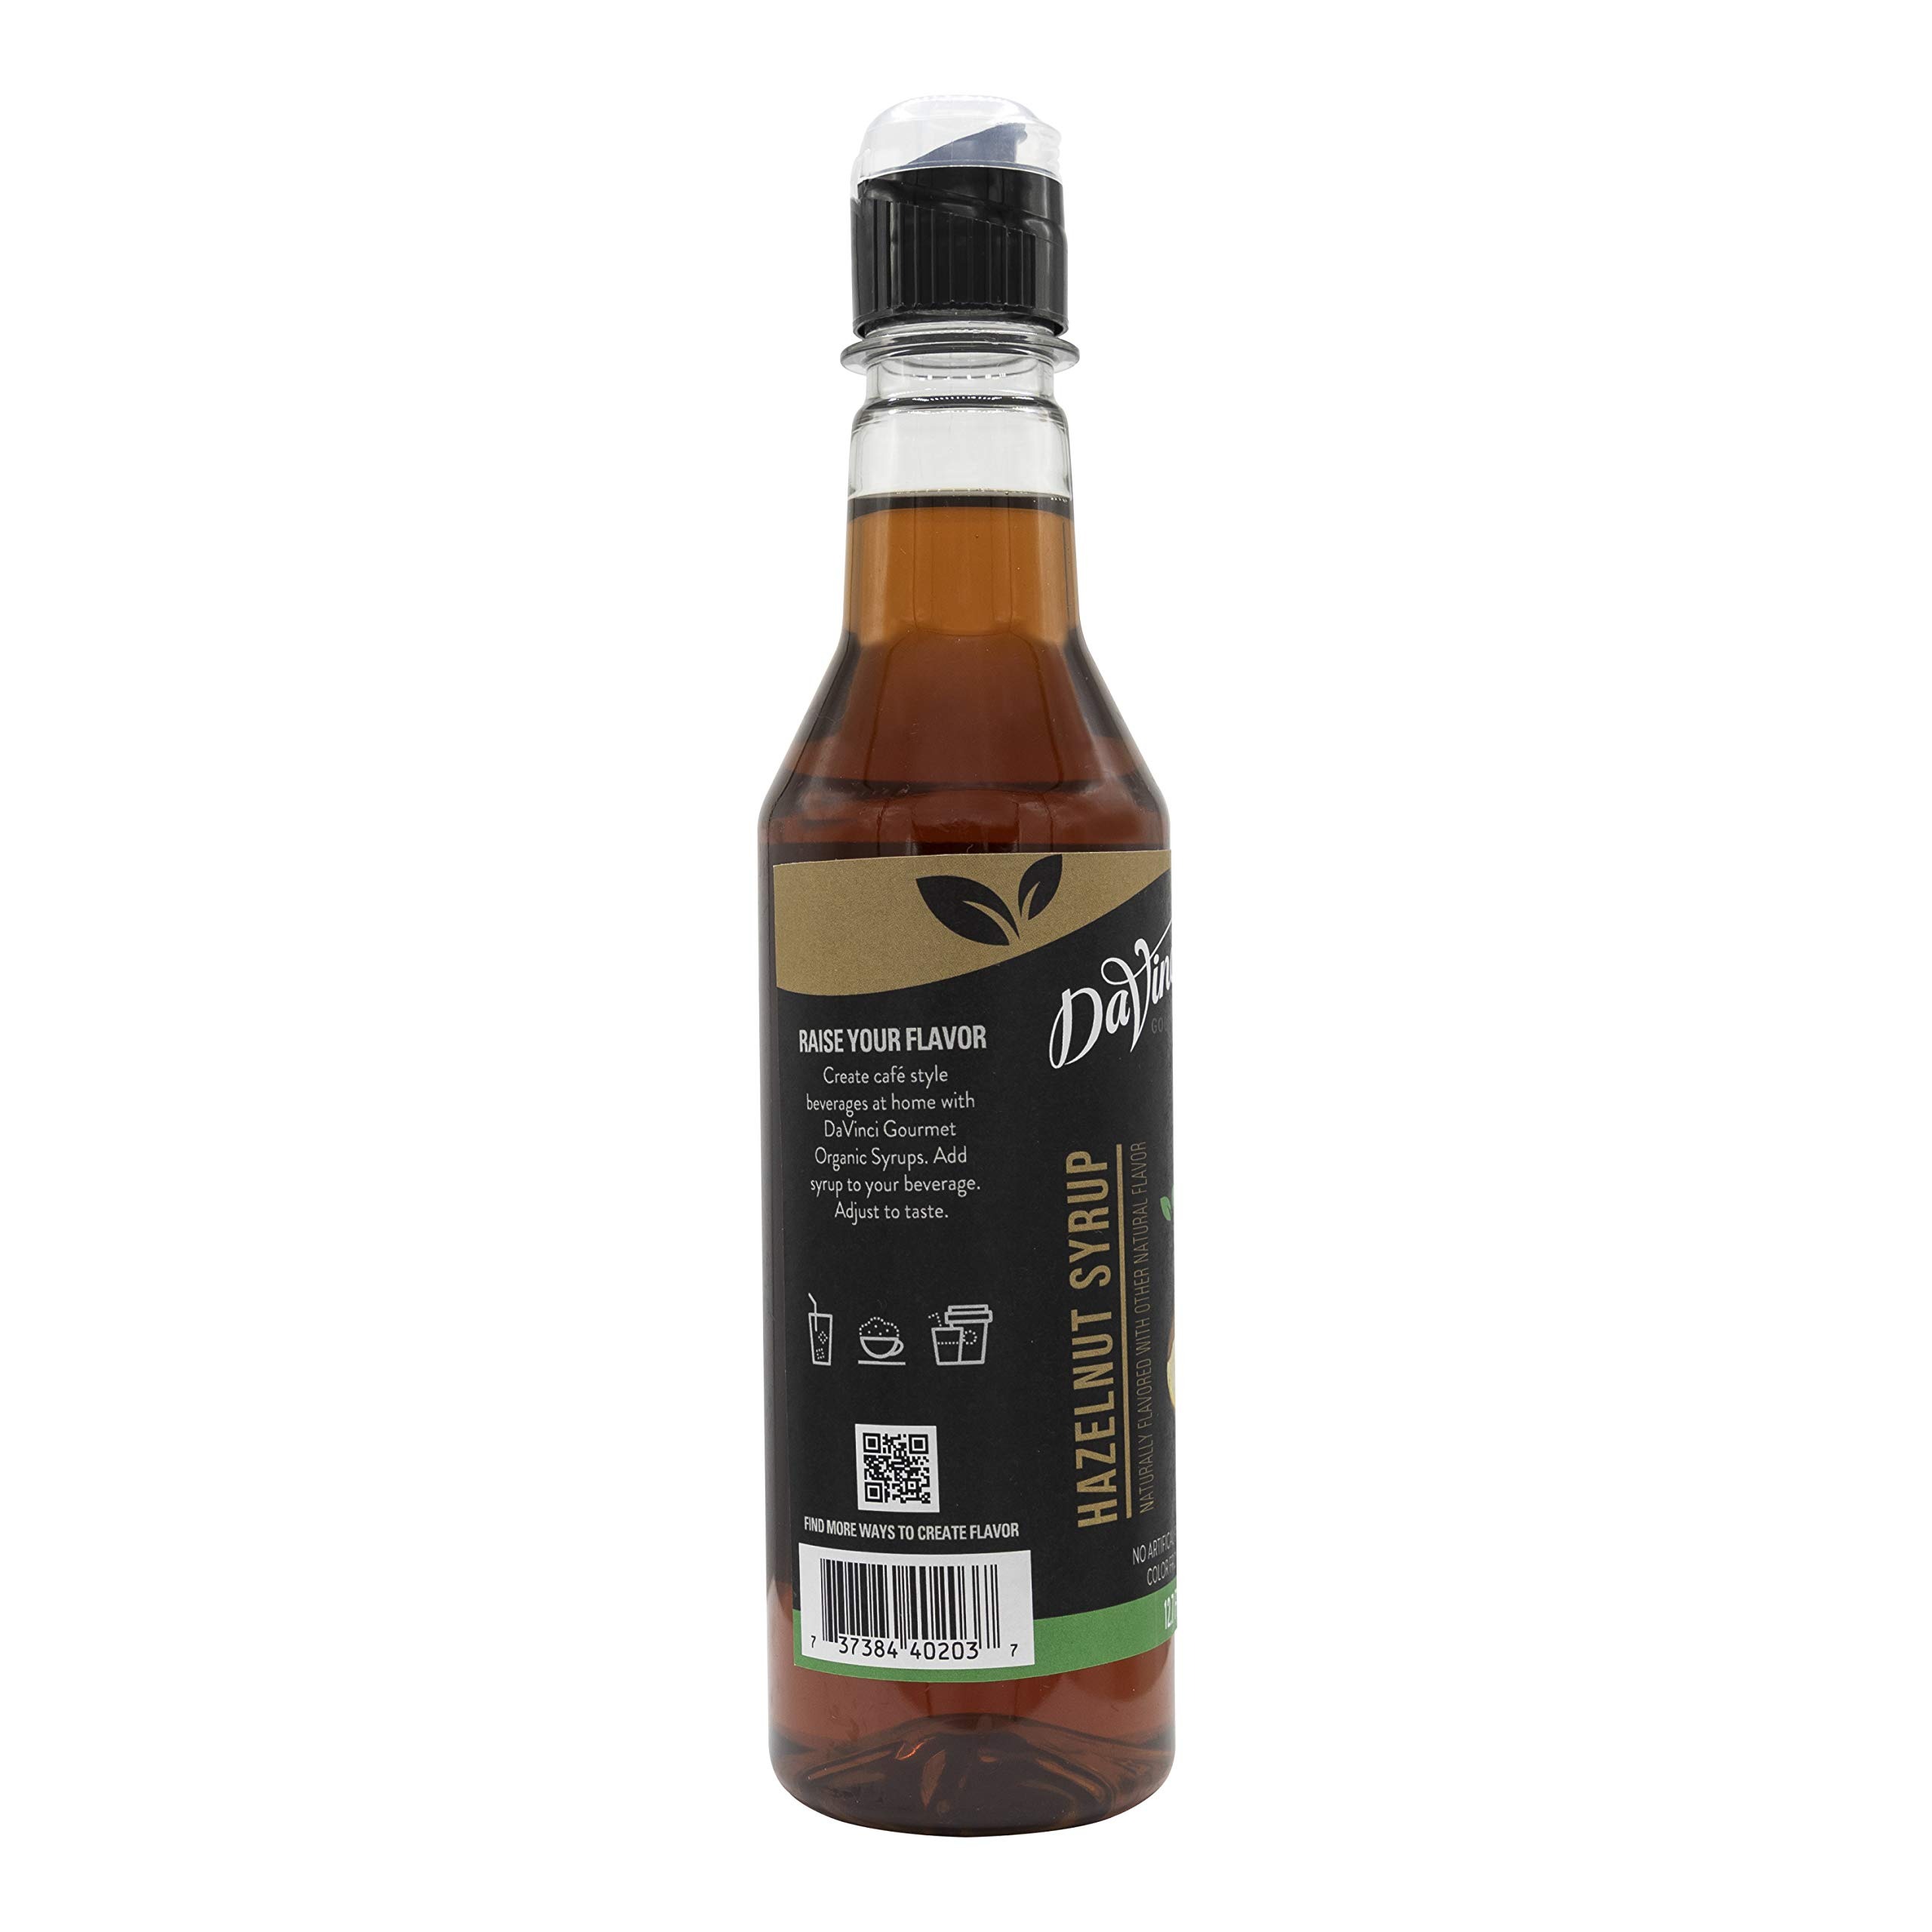
Item Name: DaVinci Gourmet Organic Hazelnut Syrup, 12.7 Ounce
Bullet Point 1: Organic Hazelnut Syrup: Enjoy the authentic taste of untoasted, fresh hazelnuts picked at the peak of ripeness with DaVinci Gourmet Organic Hazelnut Syrup
Bullet Point 2: For Custom Flavor: Certified USDA Organic, our DaVinci Gourmet Organic Hazelnut Syrup is made with the highest quality ingredients and contains no artificial flavors, no preservatives, and only uses color from natural sources
Bullet Point 3: Many Uses: Bring home authentic coffeeshop flavor with DaVinci Gourmet Single Origin Syrup; Mix into your morning coffee, blend into smoothies, top desserts and more; Our versatile syrups add flavor to your beverage and culinary creations
Bullet Point 4: Gourmet Quality: From coffeehouse classics to back bar essentials, wellness oriented to trend forward, DaVinci Gourmet syrups are crafted to create a premium experience for today's beverage creators through innovative flavors and quality ingredients
Bullet Point 5: Coffee Innovation: DaVinci Gourmet was born out of Seattle’s coffee culture in 1989 and is driven by a passion for crafting exceptional flavors that stir emotion and invigorate guests; We were born to raise flavor
Value: 12.7
Unit: Fl Oz

Price: 10.2